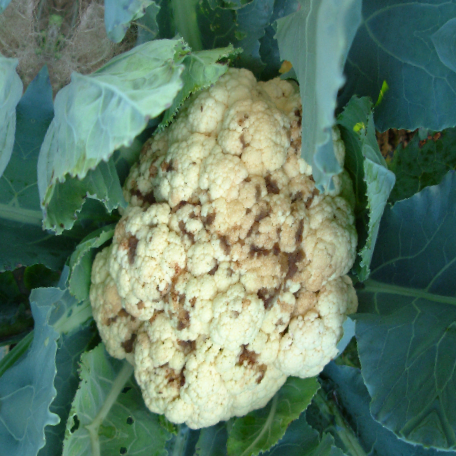
Label: Bacterial spot rot